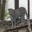
Label: leopard